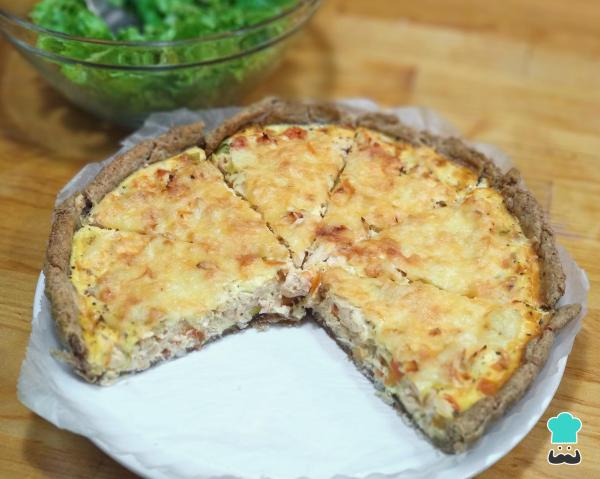
¡Listo! Ya podemos servir nuestro quiche de salmón y queso durante el aperitivo o a modo de cena. Este plato se puede degustar tanto frío como caliente o templado, y se puede acompañar con una ensalada caprese, una ensalada de aguacate..., ¡las posibilidades son infinitas! Si te ha gustado la receta, ¡no dudes en dejar tu comentario!